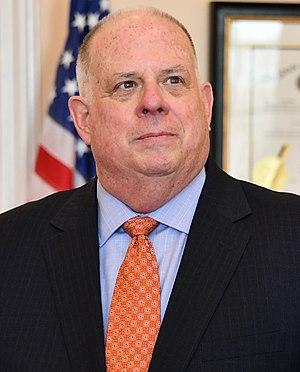
Lawrence Joseph Hogan, Jr., dit Larry Hogan, né le 25 mai 1956 à Washington, D.C., est un homme politique américain, membre du Parti républicain et gouverneur du Maryland depuis 2015.